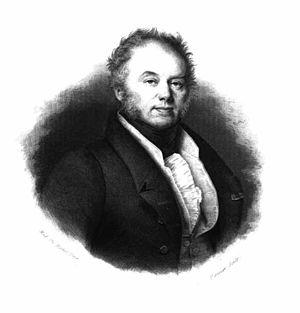
Jacques Étienne Pannier est un graveur d'interprétation au burin, à l'eau-forte et en taille-douce français, également peintre pastelliste, né à Paris en 1802, mort à Paris le 14 novembre 1869.